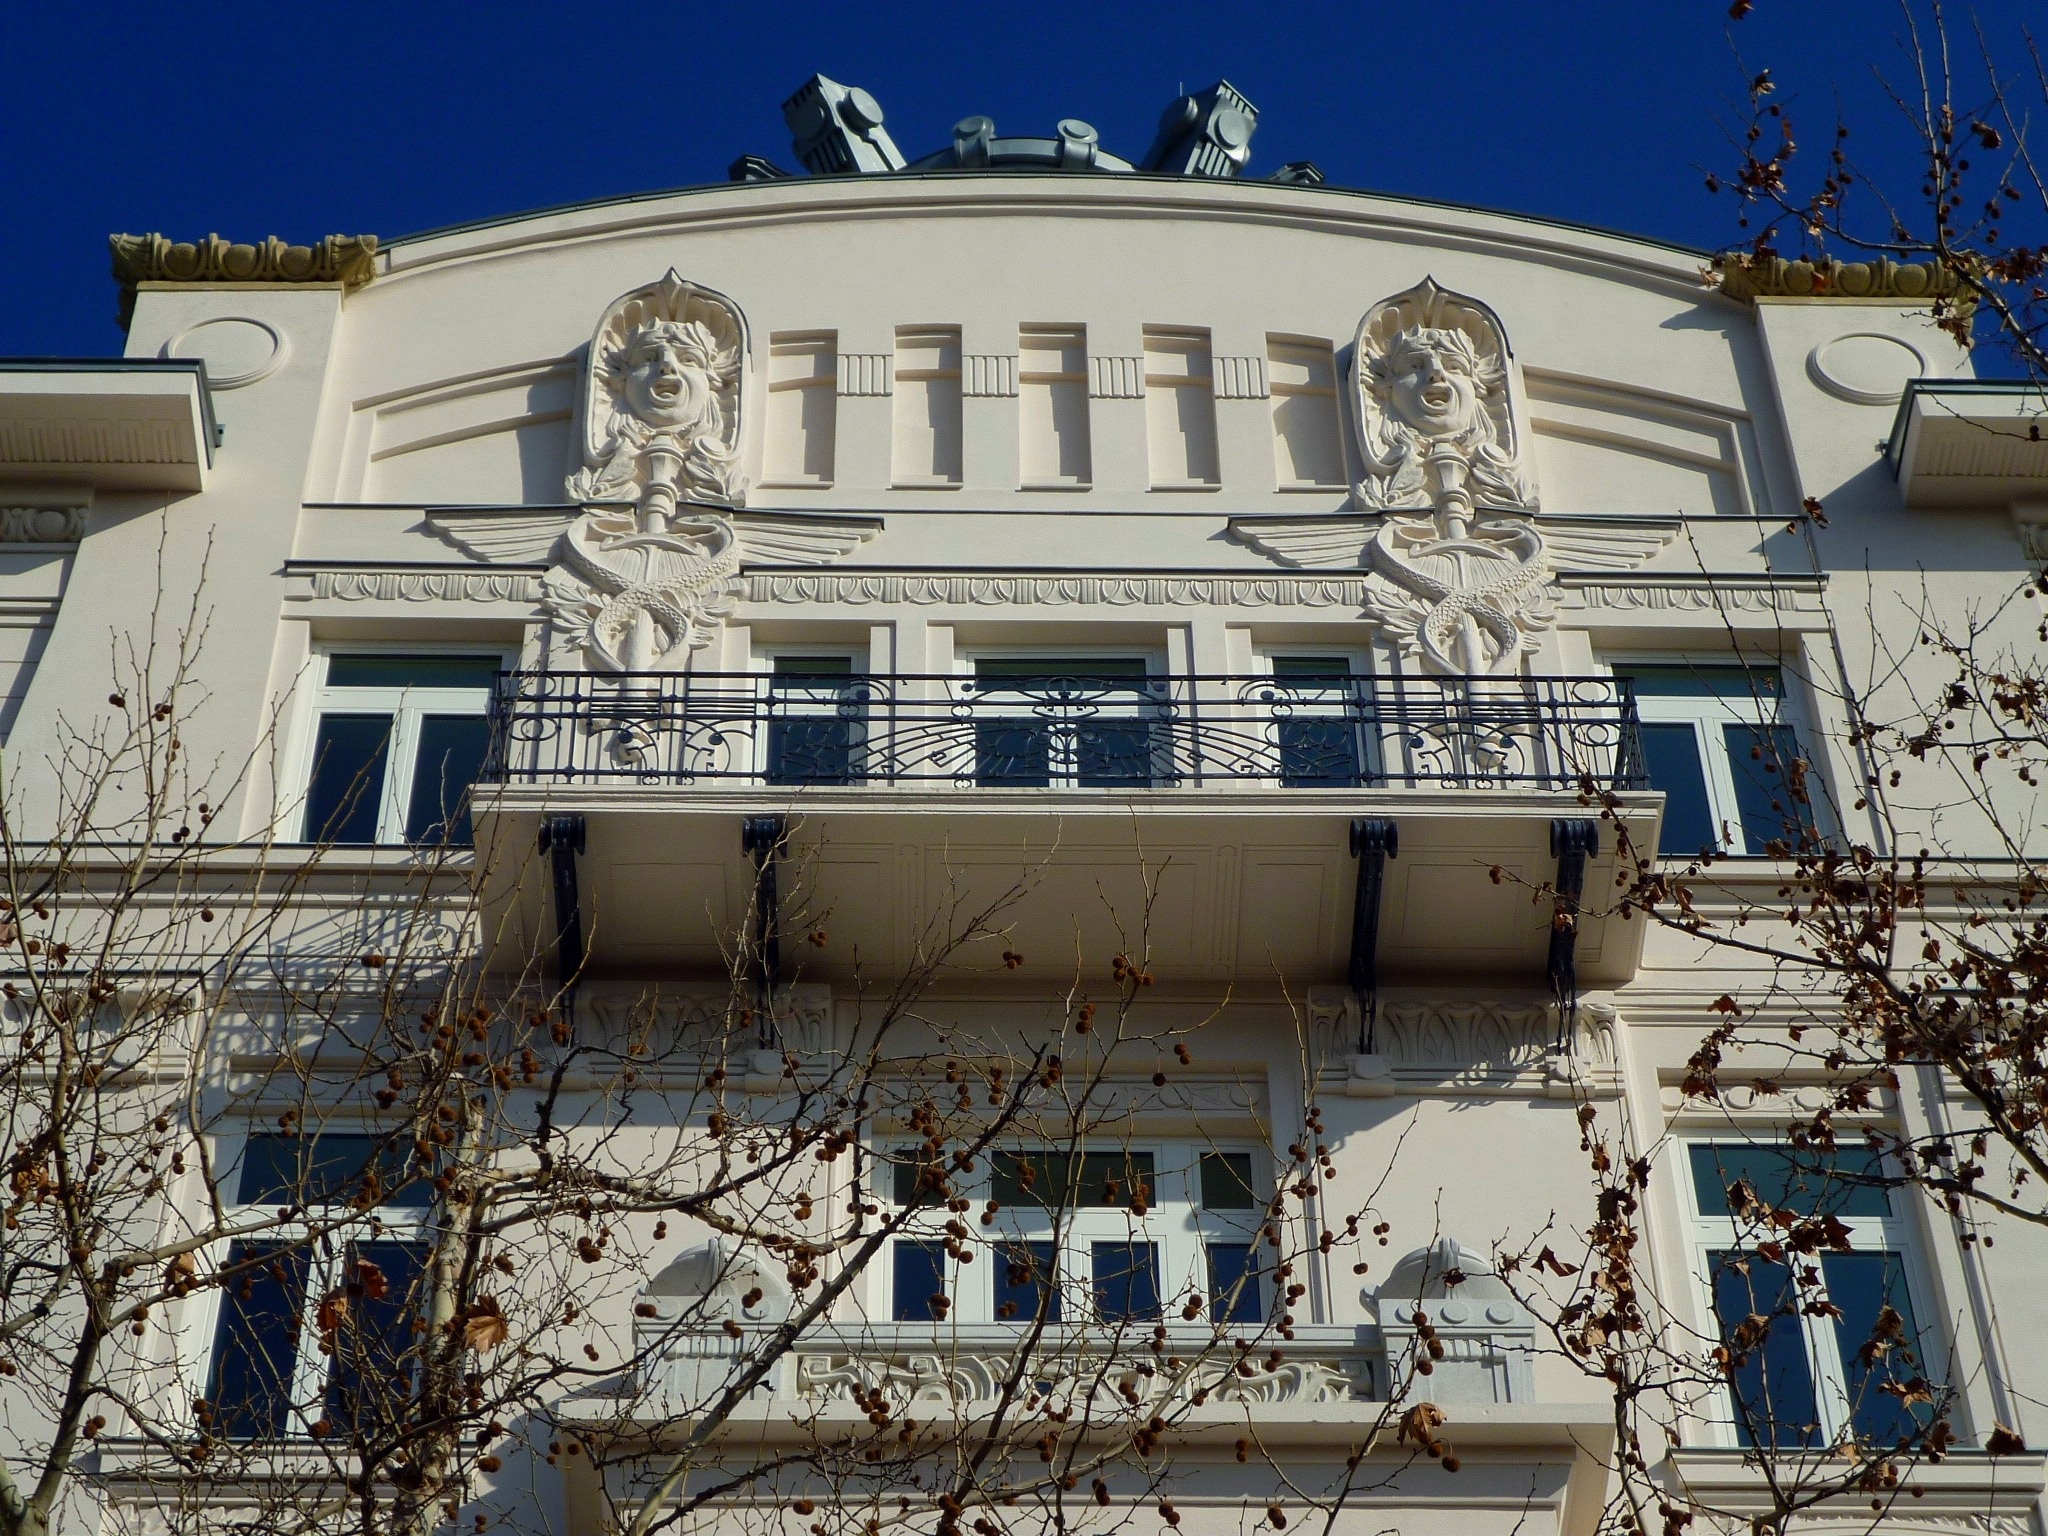
architecture, structure, building, vehicle, facade, stadium, capital, arena, budapest, hungary, passenger ship, american embassy, viennese art nouveau style, freedom square, sport venue